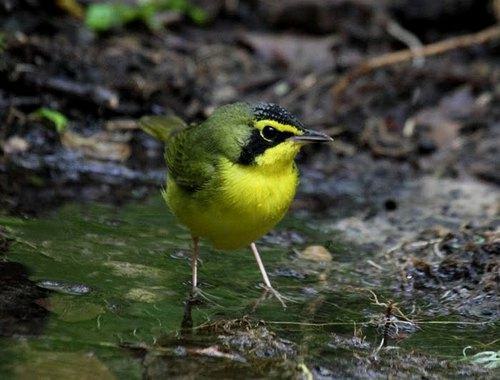
A photo of a kentucky warbler